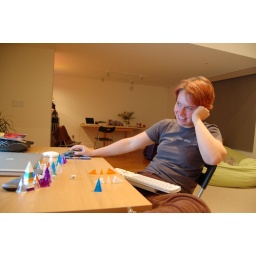
we have Icehouse game pieces on the table - an unoccupied green poof is in the background